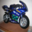
Label: motorcycle